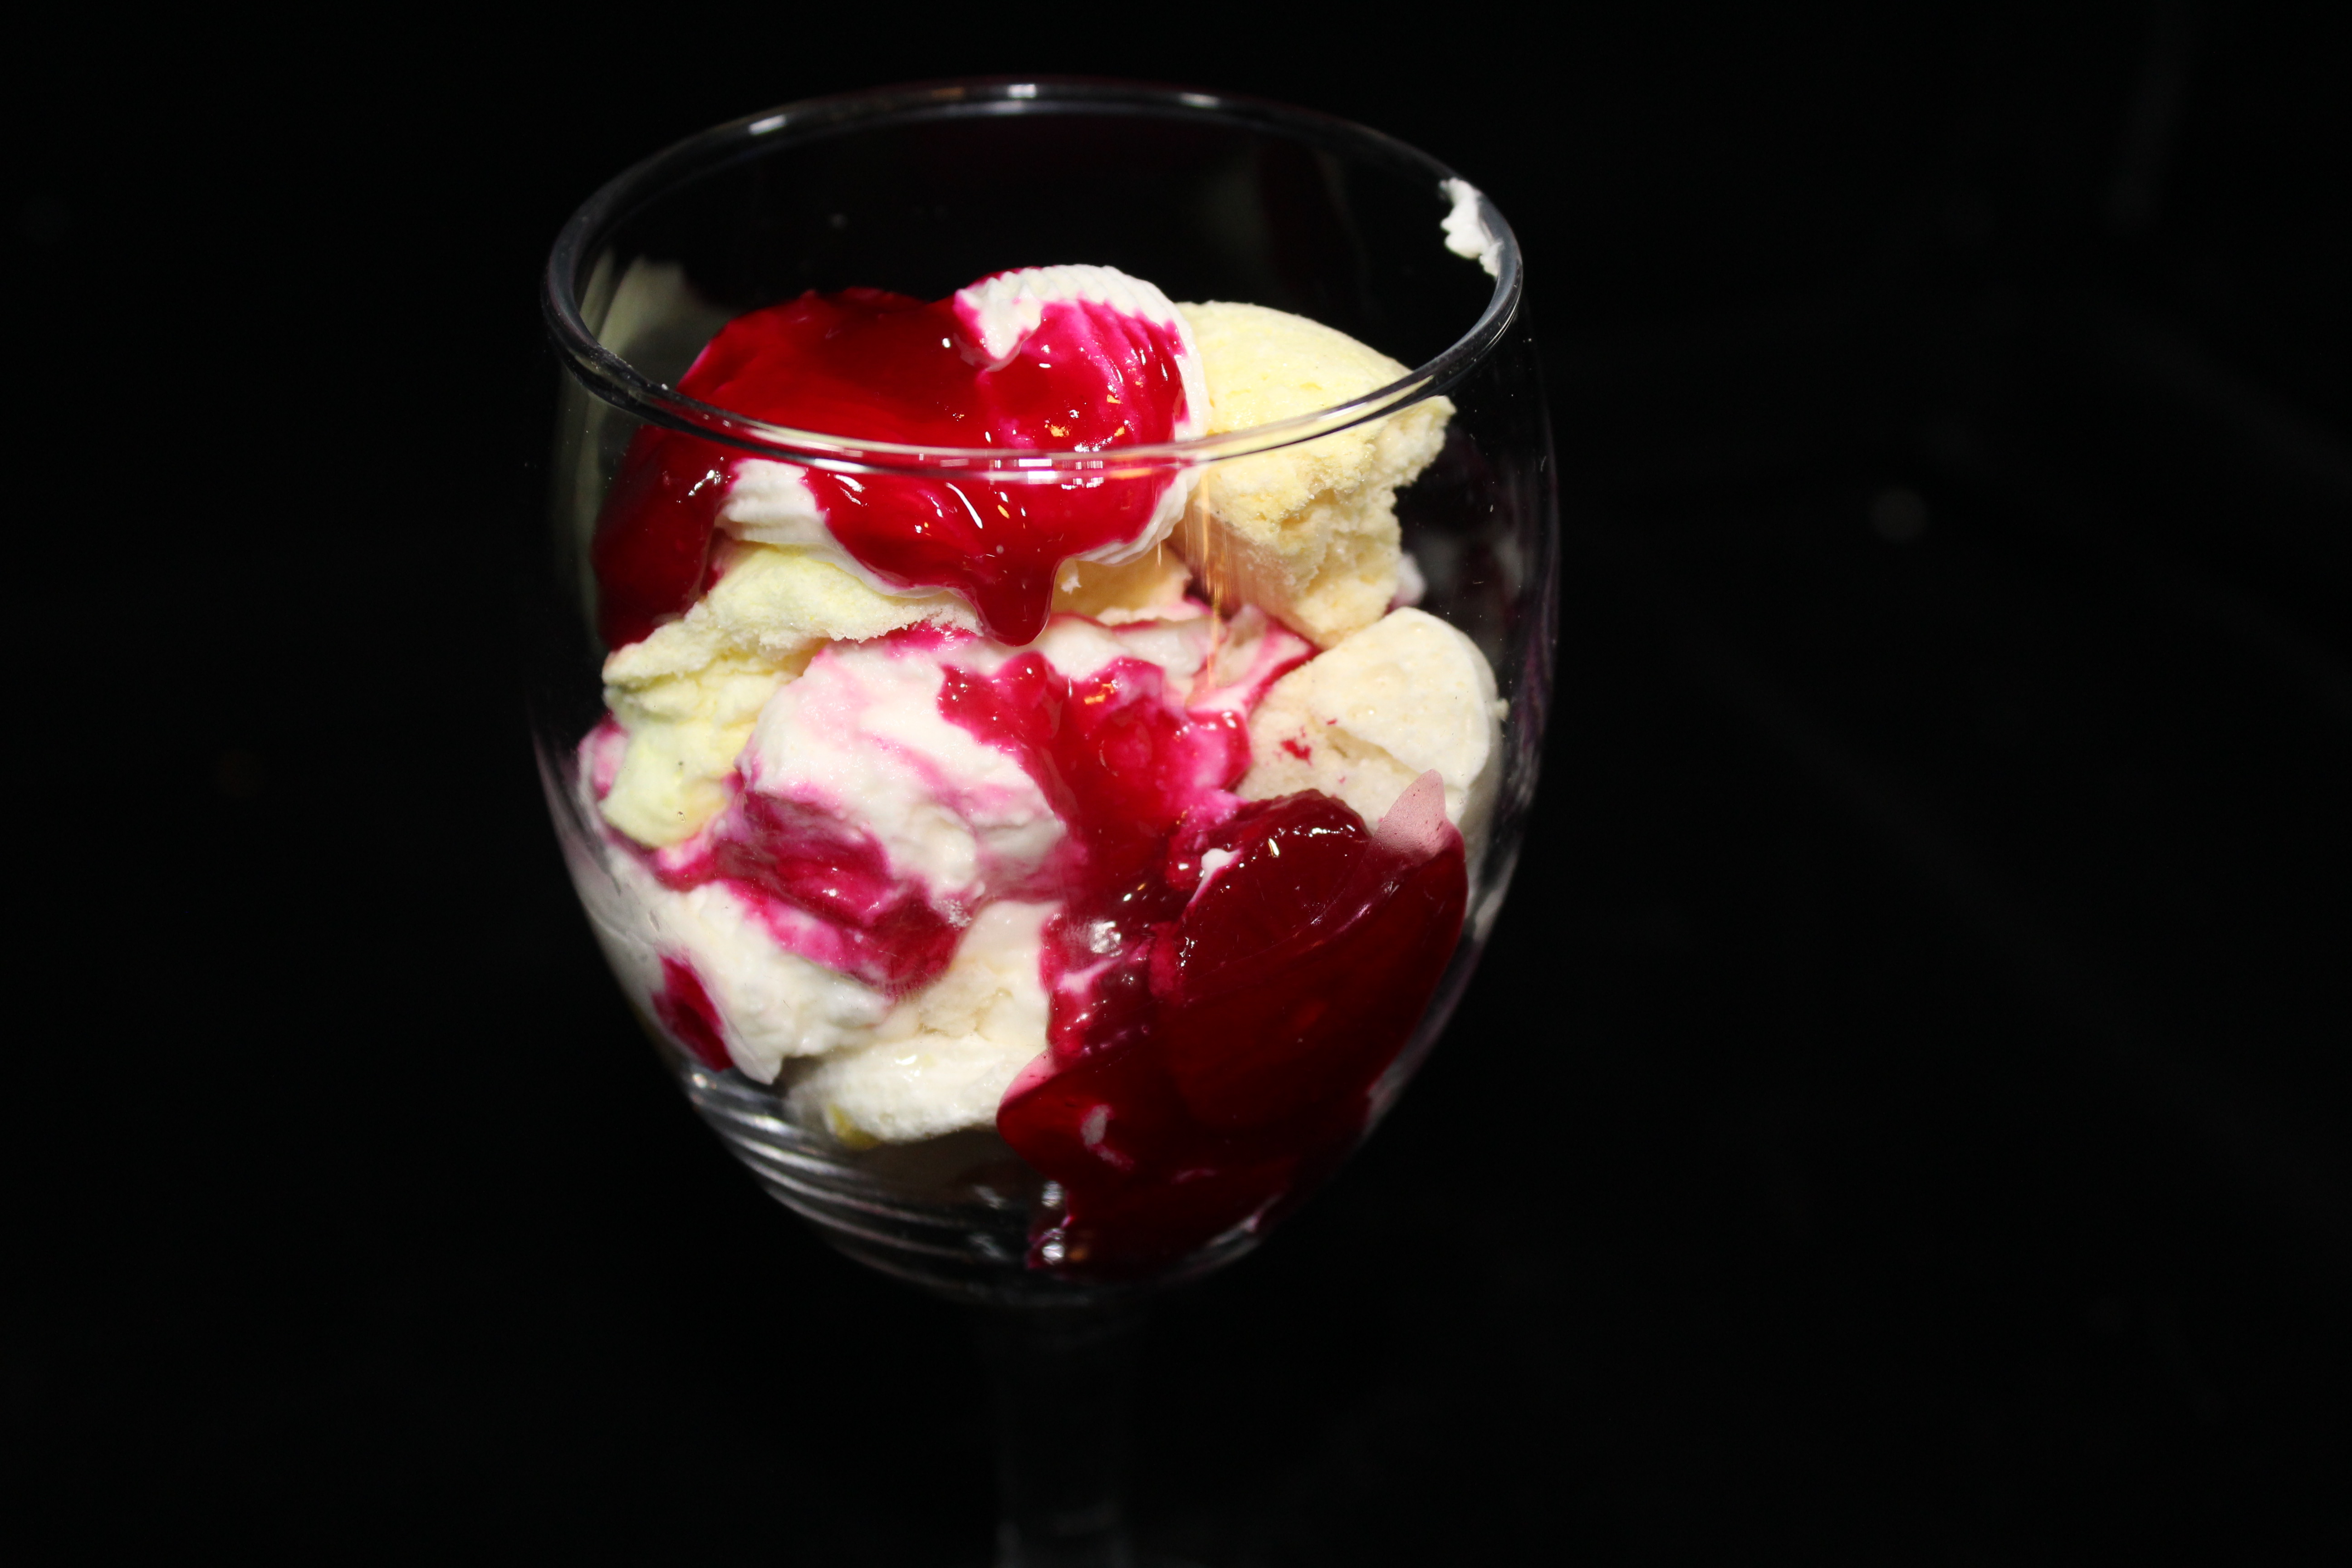
dessert, food, ice cream, knickerbocker glory, sundae, frozen dessert, whipped cream, parfait, dairy product, cream, sweetness, gelato, frozen yogurt, cr me fra che, trifle, toppings, cholado, mascarpone, verrine, cranachan, berry, syllabub, frutti di bosco